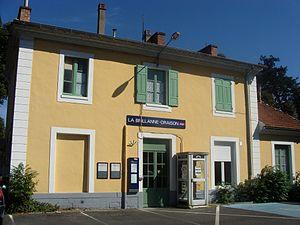
Gare de La Brillanne - Oraison, sur la ligne Marseille - Briançon, façade extérieure.
La gare de La Brillanne - Oraison est une gare ferroviaire française de la ligne de Lyon-Perrache à Marseille-Saint-Charles, située sur le territoire de la commune de La Brillanne, à proximité d'Oraison, dans le département des Alpes-de-Haute-Provence, en région Provence-Alpes-Côte d'Azur.
Forcalquier est une commune française située dans le département des Alpes-de-Haute-Provence, en région Provence-Alpes-Côte d'Azur. Jadis capitale d'un comté florissant, fondée au XIᵉ siècle, elle est maintenant chef-lieu d’arrondissement. Ses habitants sont appelés les Forcalquiérens.